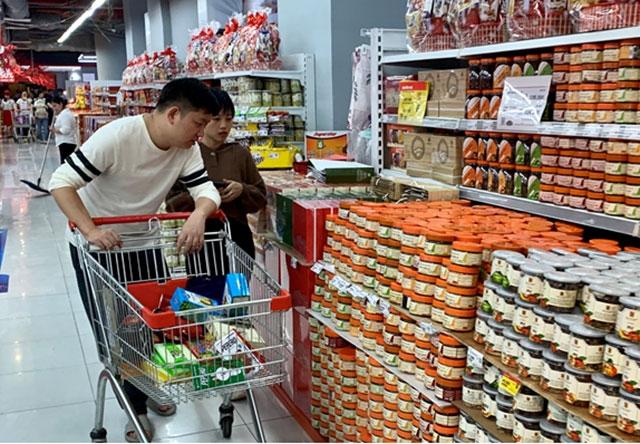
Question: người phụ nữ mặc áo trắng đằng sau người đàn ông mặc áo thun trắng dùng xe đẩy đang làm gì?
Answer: đang lau nhà